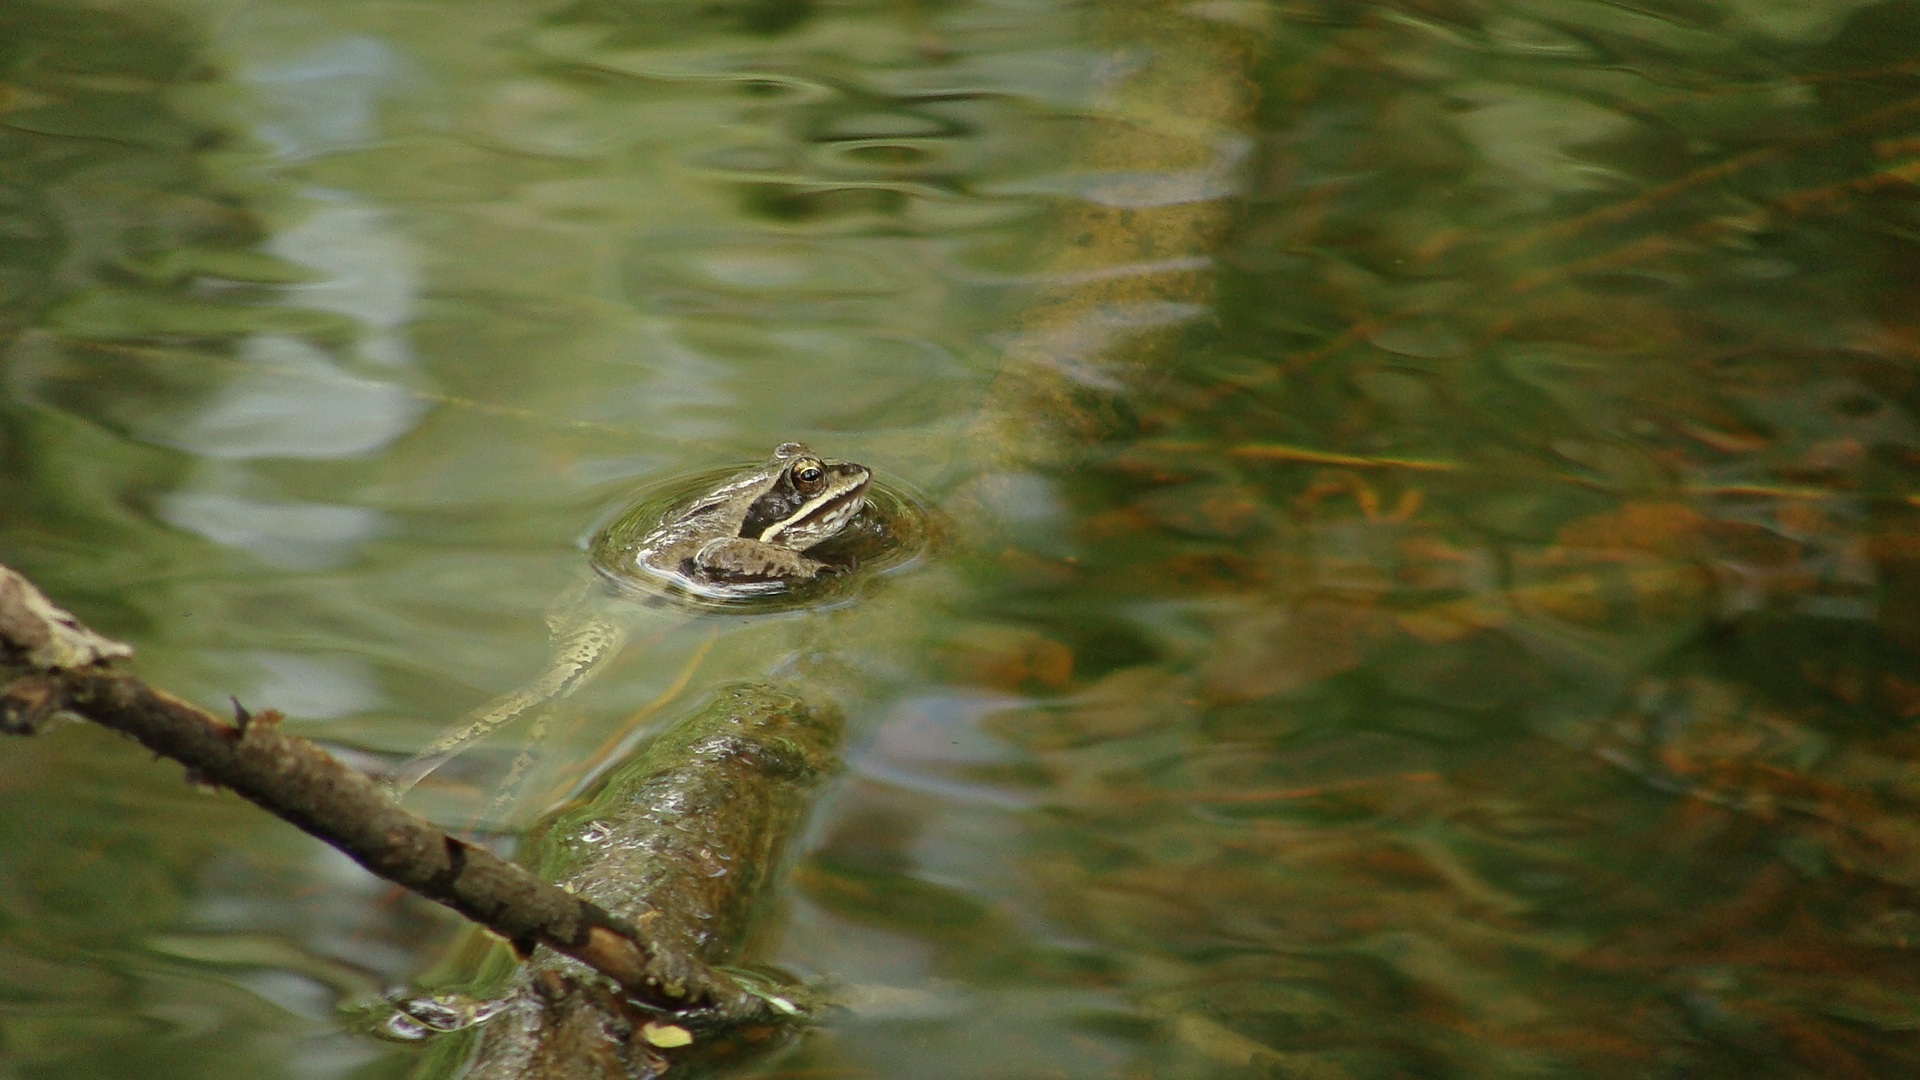
nature, vertebrate, wildlife, green, fauna, water, reptile, amphibian, reflection, branch, frog